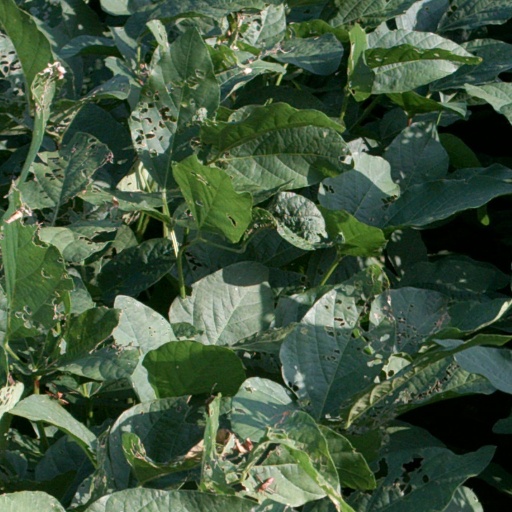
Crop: soybean